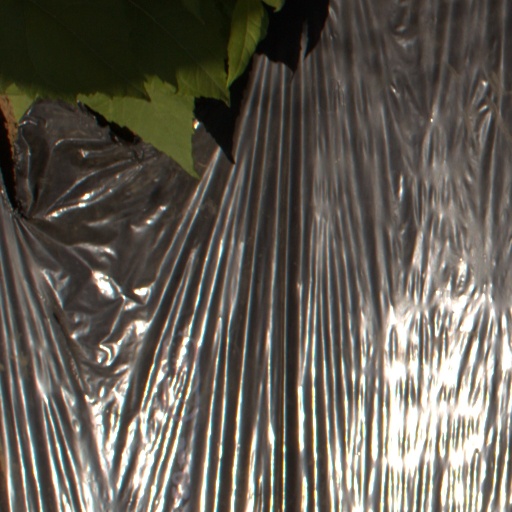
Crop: Jerusalem artichoke